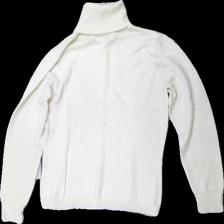
View: back
Type: Top
Category: Ladies
Brand: Not in the list
Brand text on label: K.A. Collection
Colors: White
Material: 65% Acryl 35% Wool
Cut: Tight, Turtle neck
Size: S
Season: Winter
Price range: <50
Recommended usage: Export
Description: knitted top with poloneck